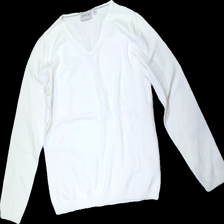
View: front
Type: Sweater
Category: Ladies
Brand: Cappuchini
Colors: White
Material: 100% Cotton
Cut: Regular, V-collar
Size: M
Season: All
Stains: Minor
Damage: stain
Damage location: bottom left
Price range: <50
Recommended usage: Recycle
Description: white thin knitted sweater